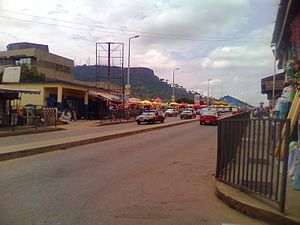
Koforidua
Koforidua er en by i Ghana og er hovedstad og kommercielt center i regionen Eastern, med en befolkning på 127.334. Byen, der ligger ca. 80 km nord for landets hovedstad Accra, blev grundlagt omkring 1875 af flygtninge fra Ashantikongedømmet. Majoriteten af indbyggerne er kristne.